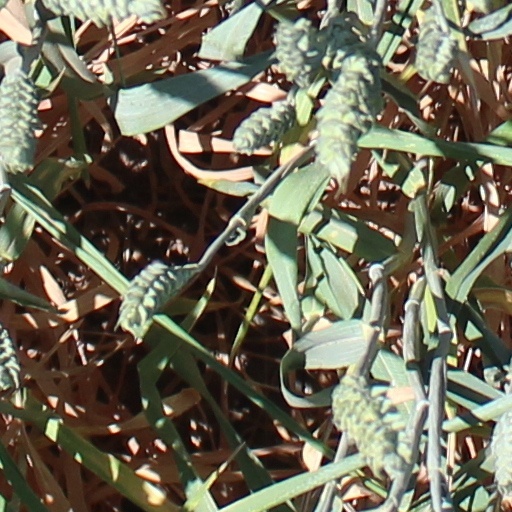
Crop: wheat